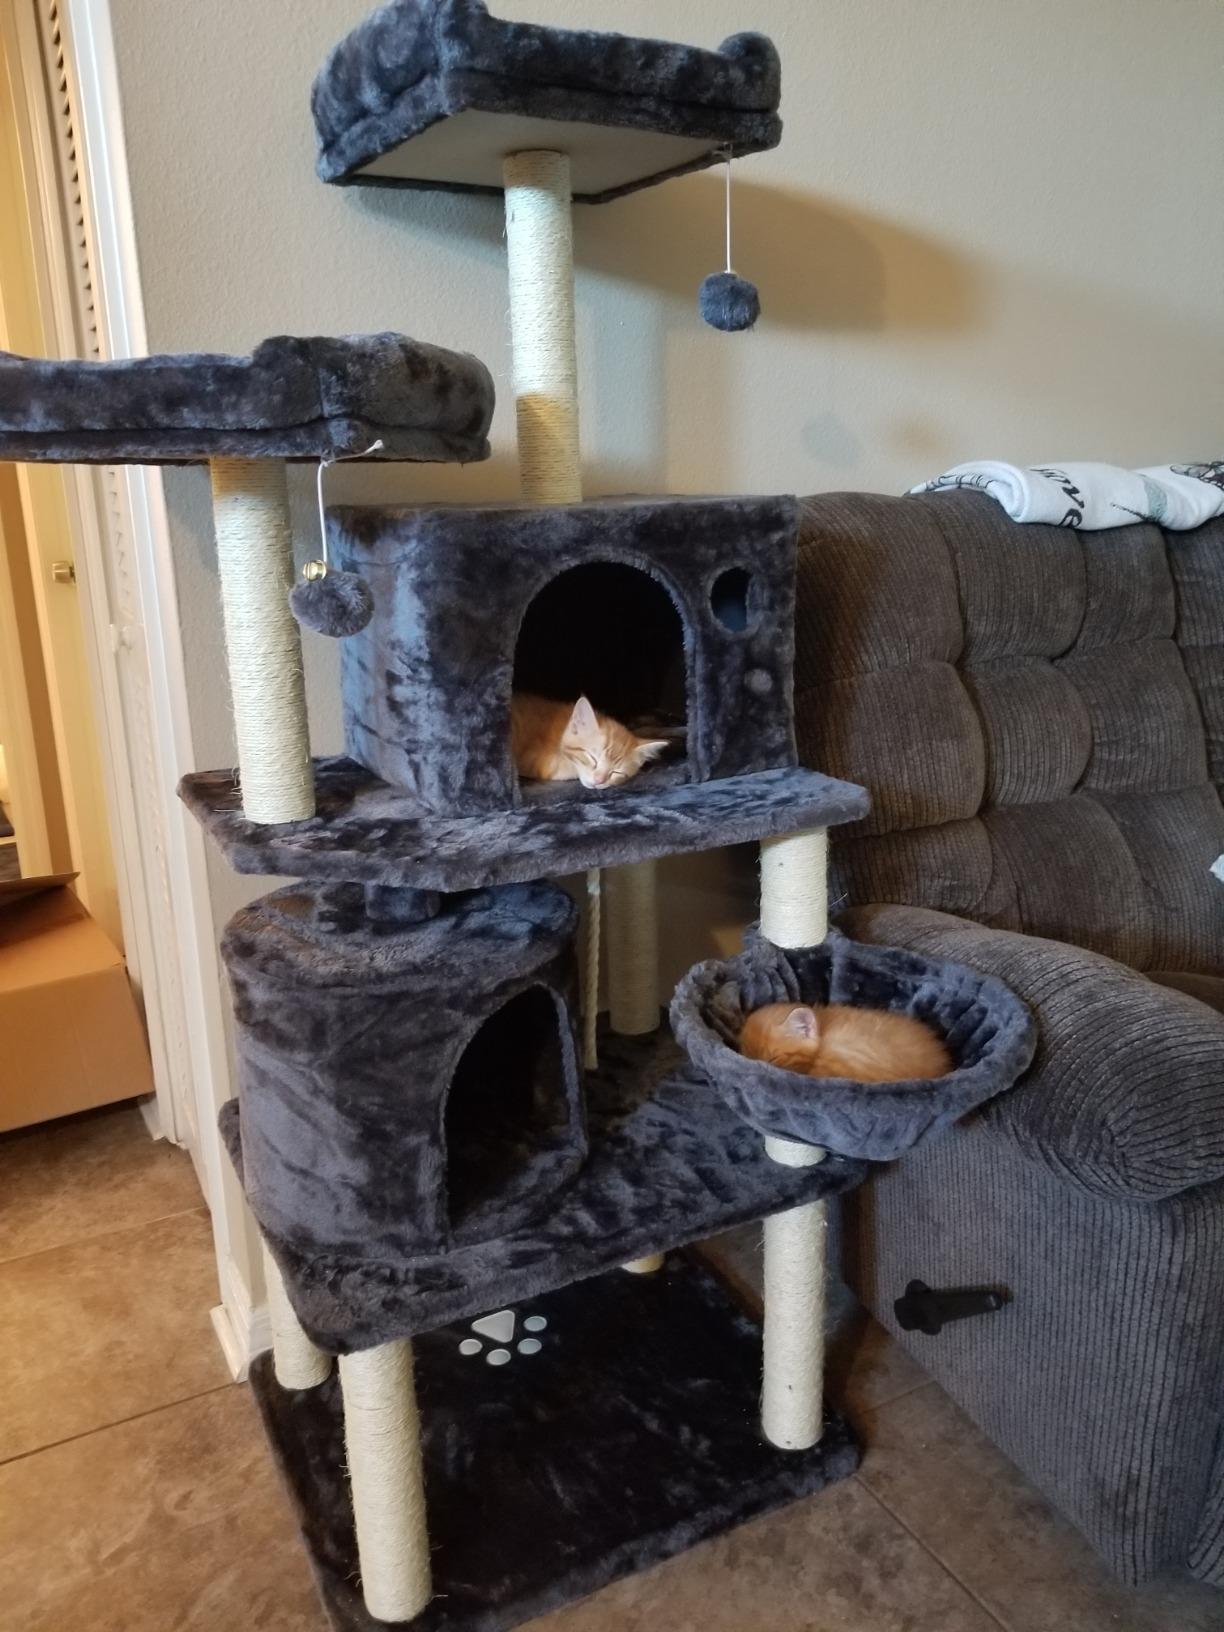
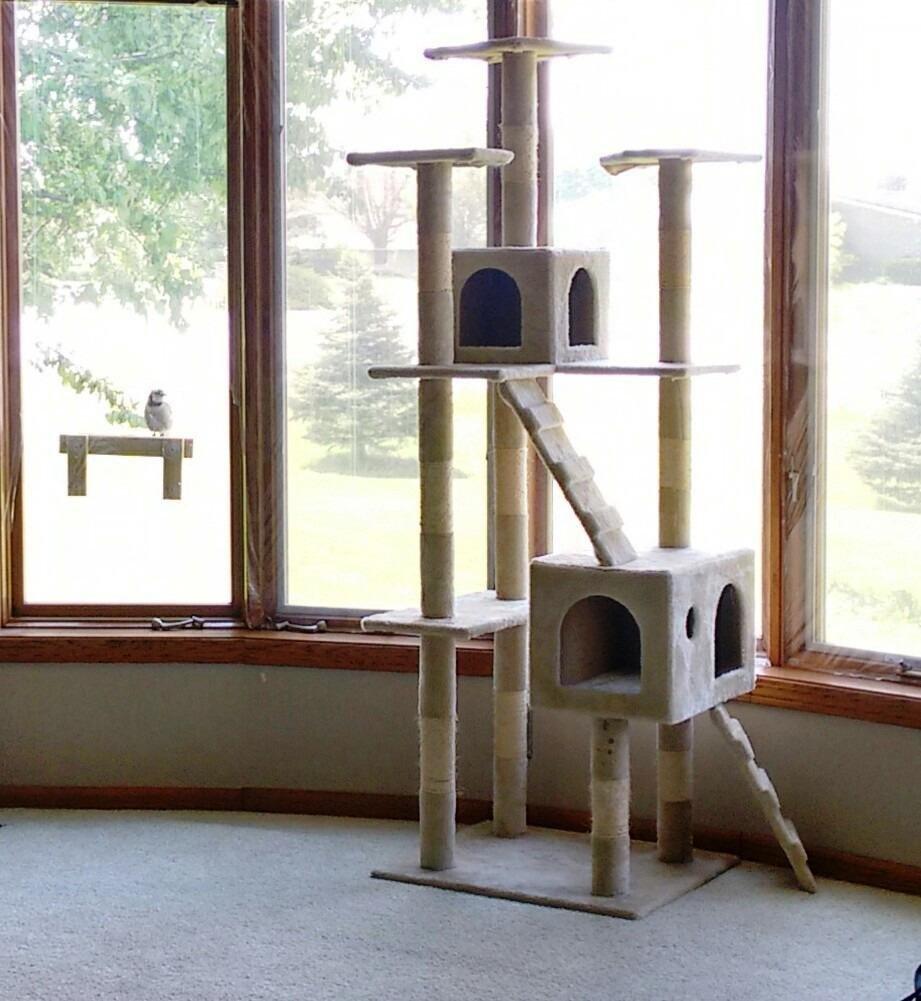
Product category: items_cat tree
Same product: no